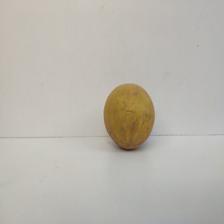
Size: Medium